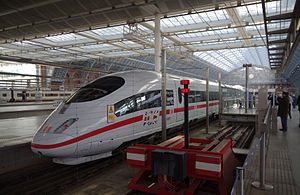
St Pancras Station / Fremtid / Konkurrence med Eurostar
Et Deutsche Bahn ICE3-tog blev udstillet på St Pancras den 19. oktober 2010.
St Pancras Station, også kendt som London St Pancras og siden 2007 som St Pancras International, er en endestation i det centrale London, hyldet for sin Victorianske arkitektur. Den fredede bygning ligger på Euston Road i St Pancras, London, mellem British Library, King's Cross Station og Regent's Canal. Den blev åbnet i 1868 af Midland Railway som den sydlige endestation på selskabets Midland Main Line, der forbandt London med East Midlands og Yorkshire. Da den åbnede var det buede Barlow banegårdshal det største enkelt-spændstag i verden.